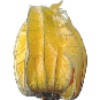
Label: physalis_with_husk